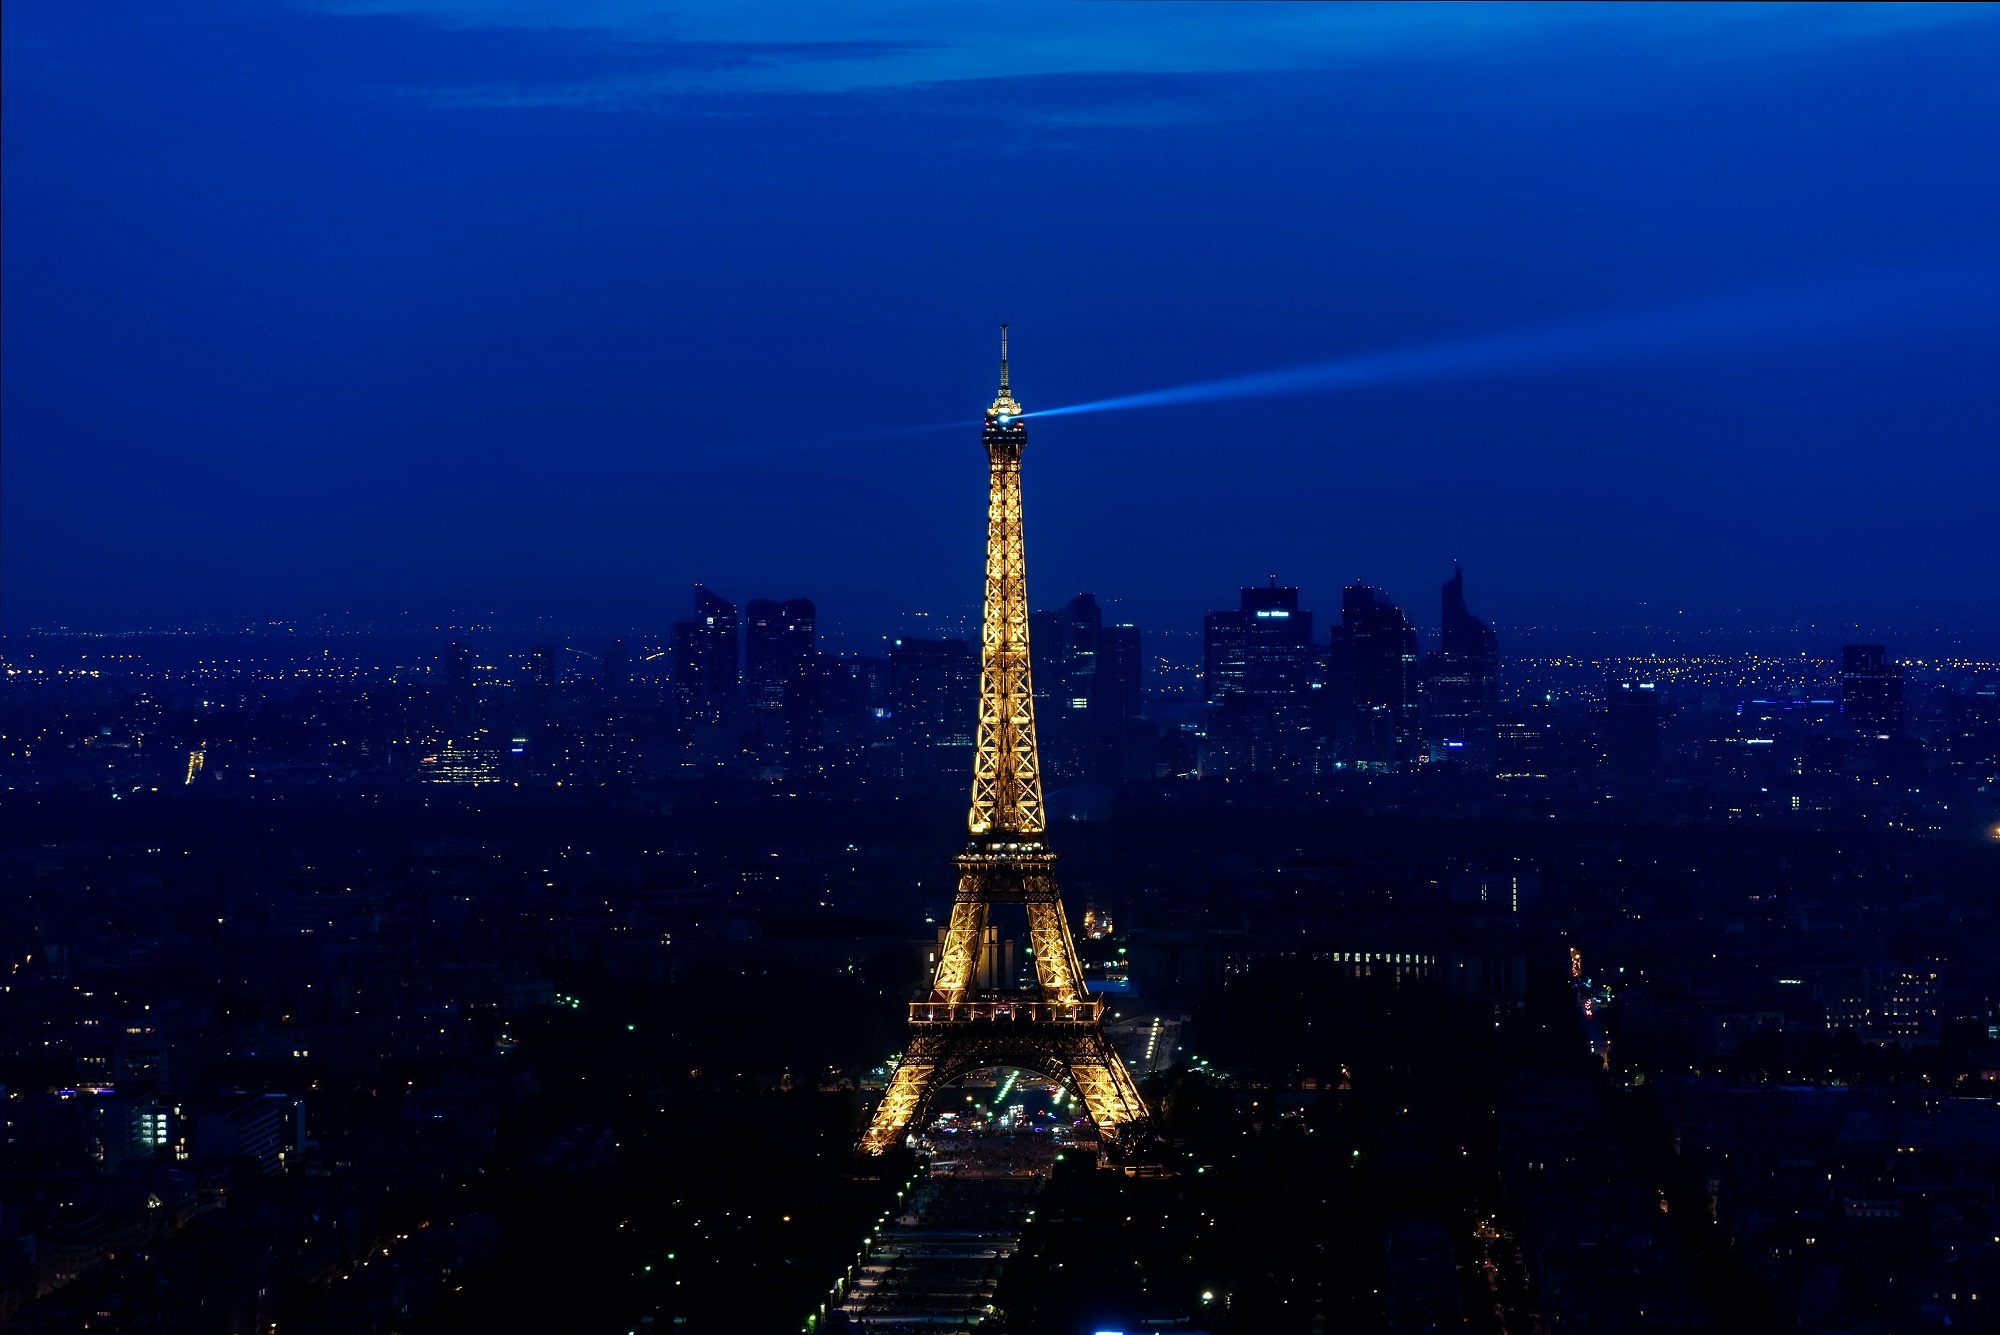
horizon, architecture, structure, sky, skyline, night, dawn, city, atmosphere, eiffel tower, paris, skyscraper, monument, cityscape, tourist, dusk, france, europe, evening, tower, symbol, park, metal, romance, landmark, attraction, tall, iron, famous, human settlement, atmosphere of earth